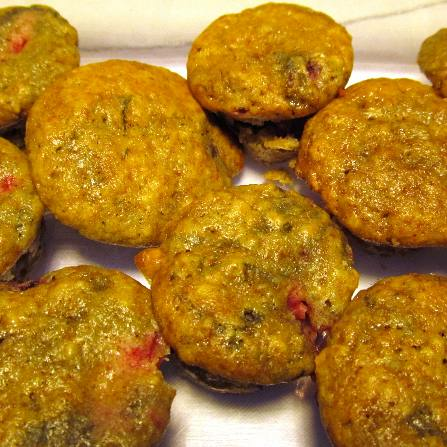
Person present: No